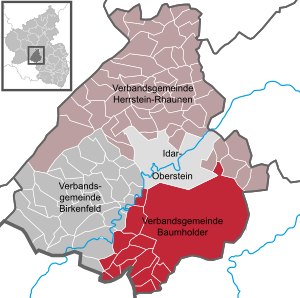
Landkreis Birkenfeld / Byer og kommuner
Forbundskommuner Landkreis Birkenfeld
Landkreis Birkenfeld er en landkreis i delstaten Rheinland-Pfalz i Tyskland.